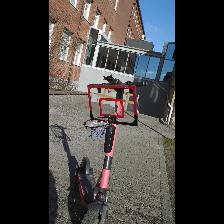
Label: NonHuman